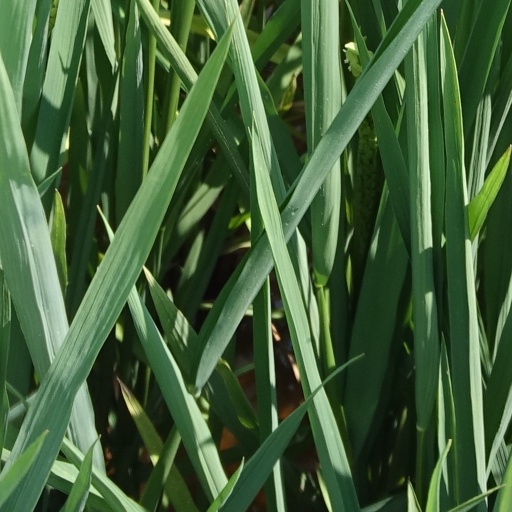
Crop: rice